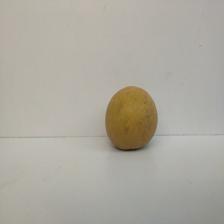
Size: Large